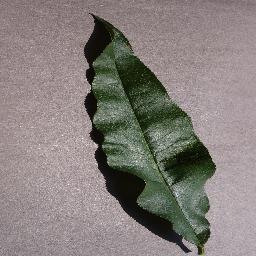
Label: Peach___healthy